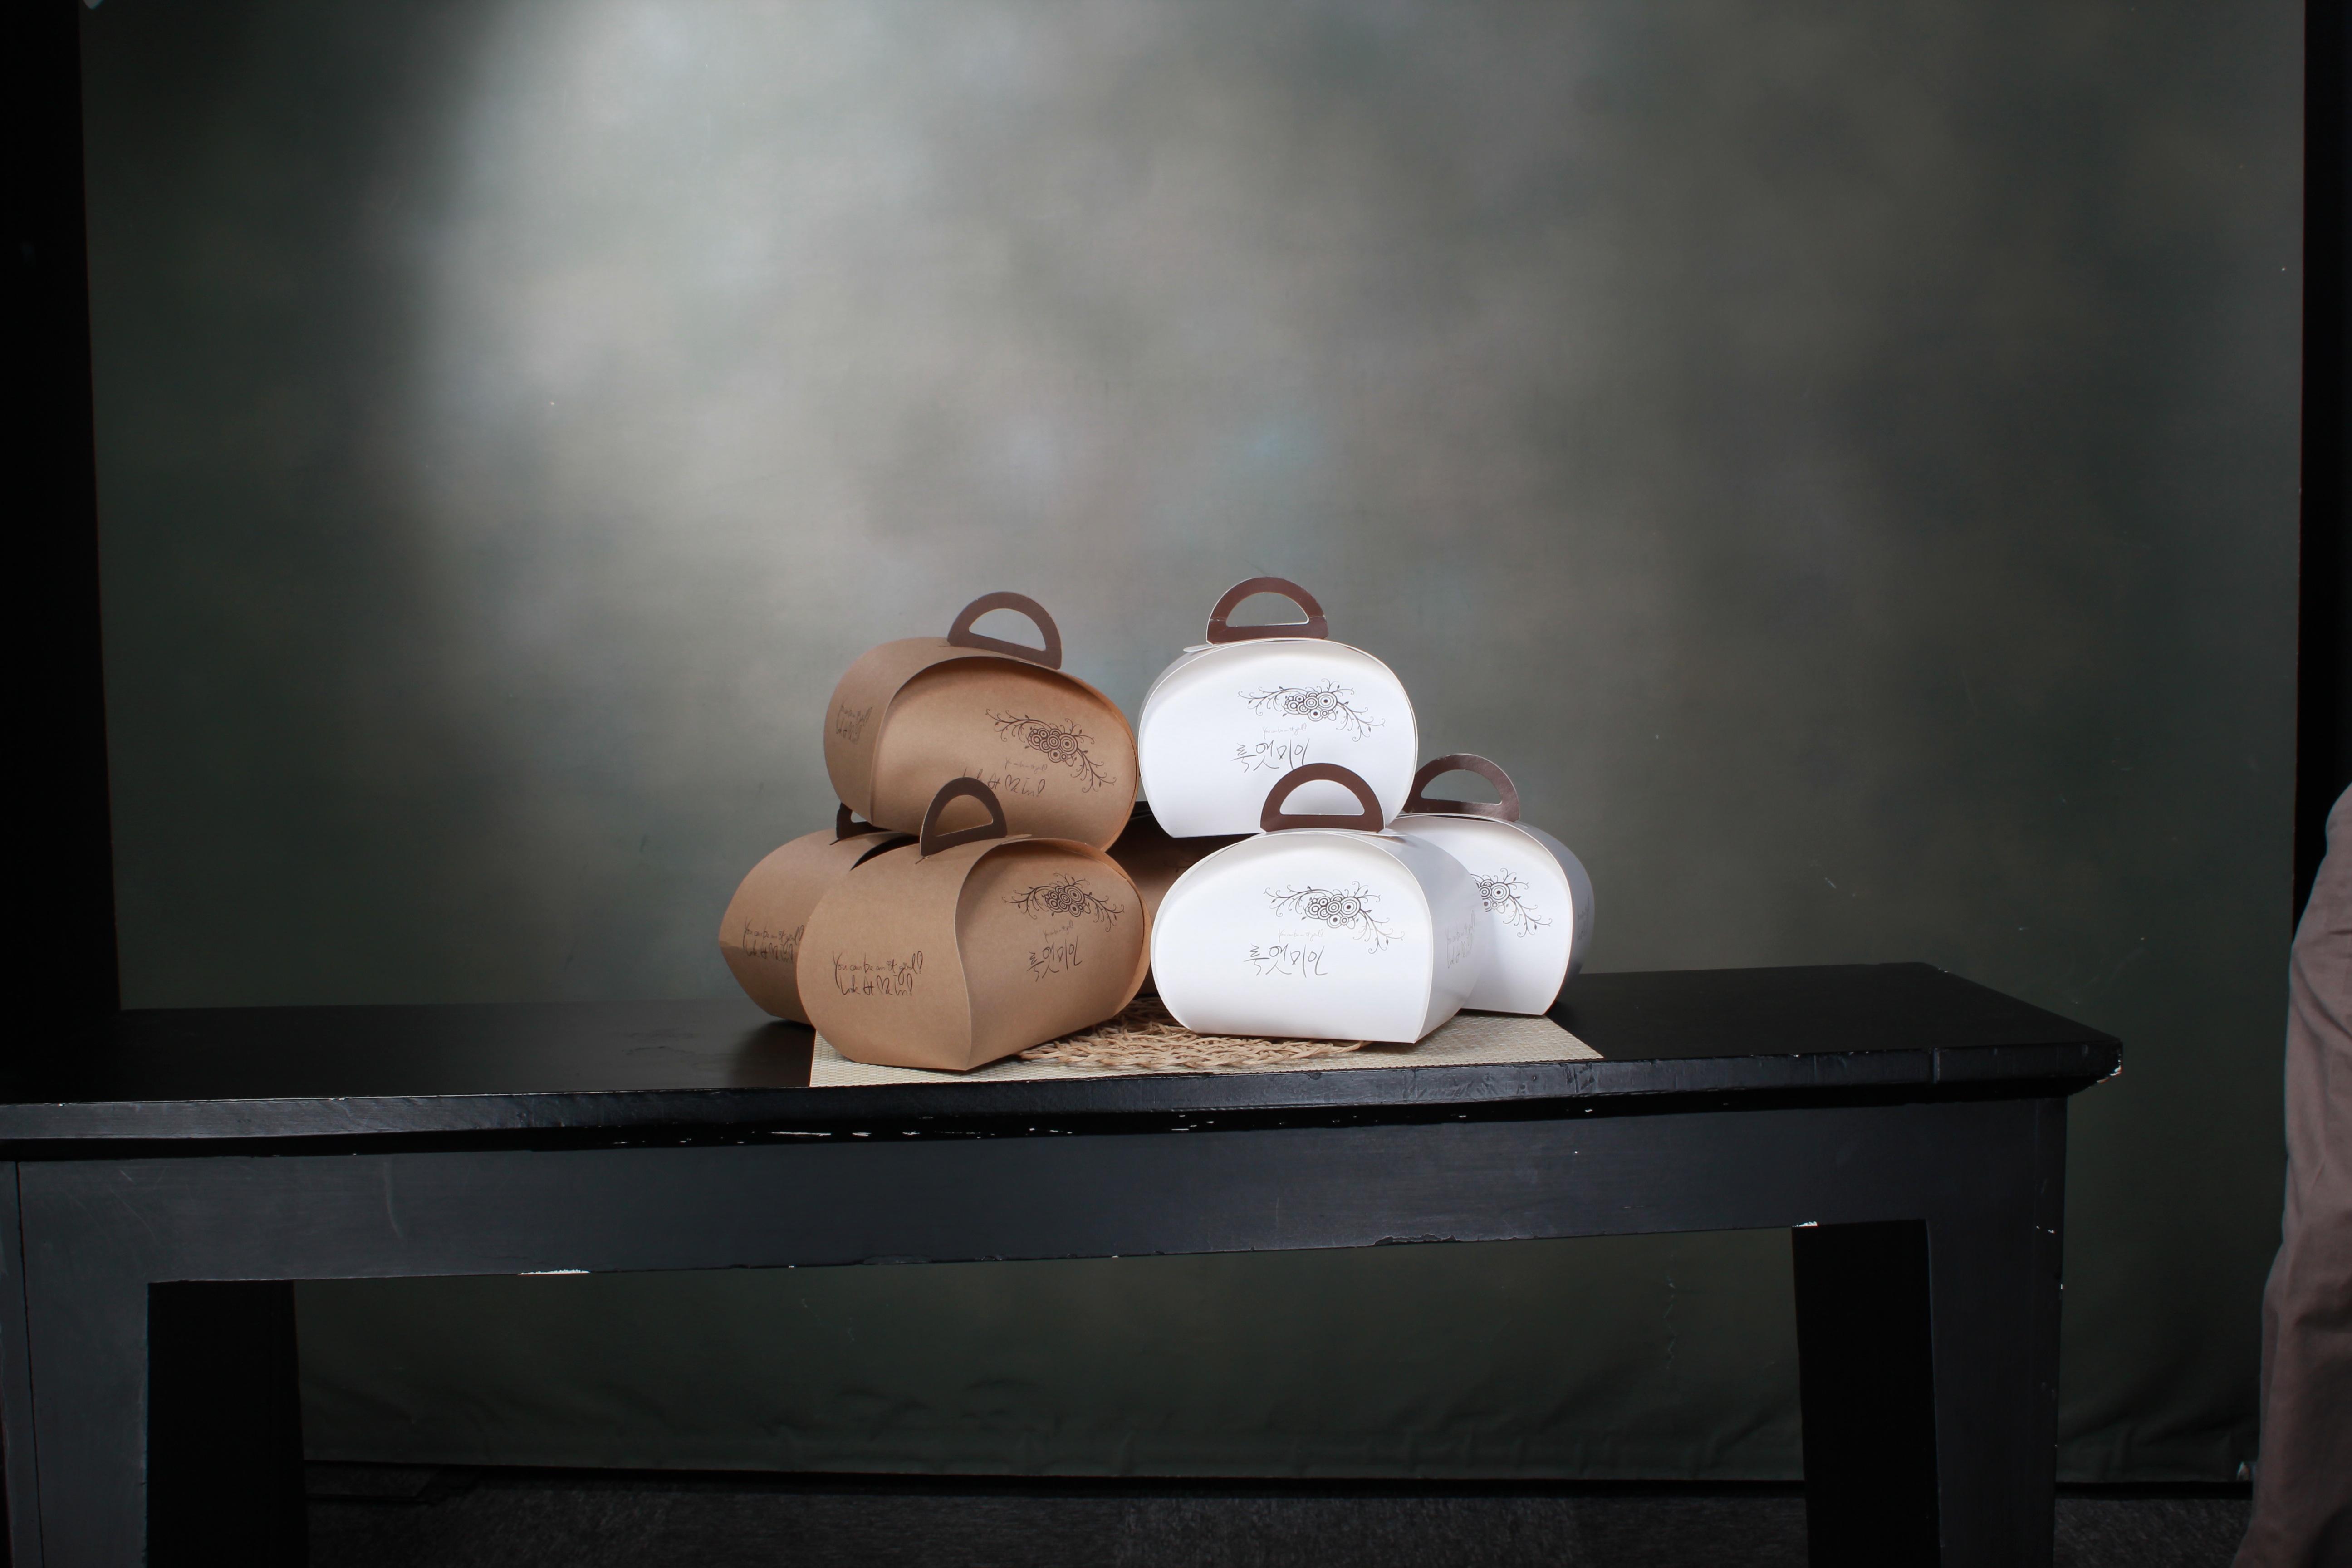
light, white, wall, color, darkness, box, lighting, art, cookies, image, shape, packing, still life photography